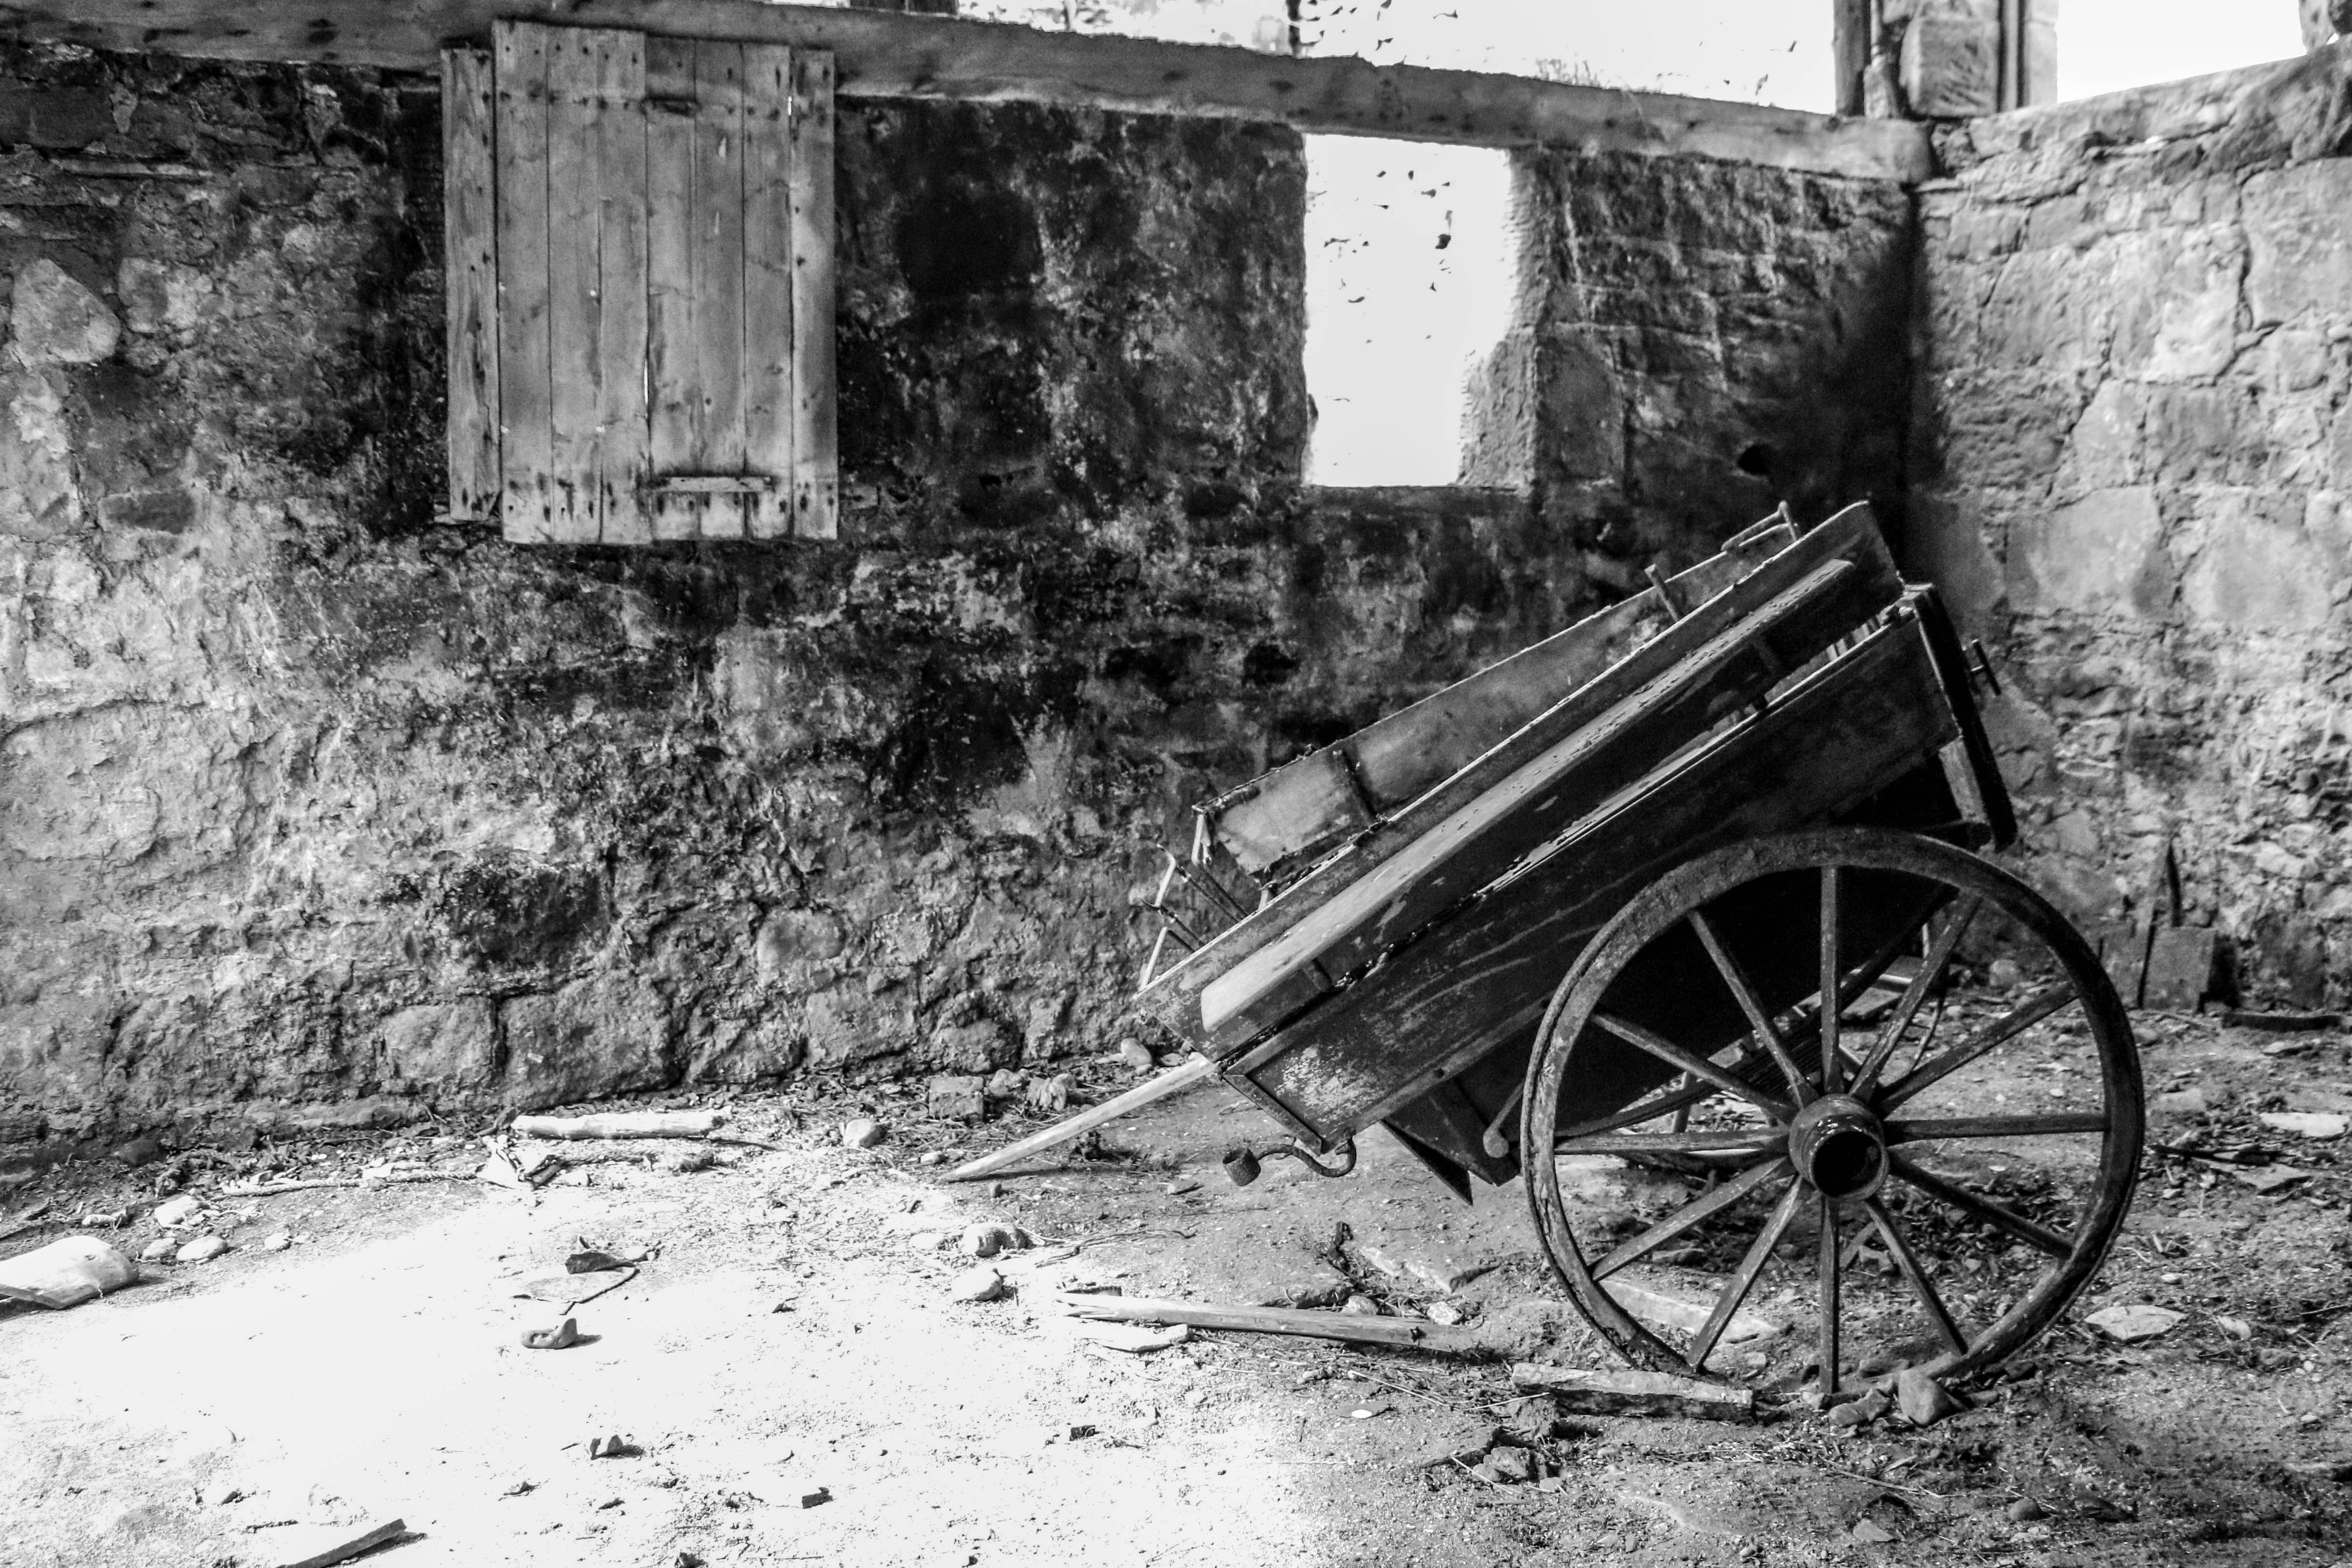
black and white, wood, track, farm, vintage, antique, wheel, wagon, cart, retro, countryside, old, barn, country, rustic, village, transportation, transport, rural, vehicle, historic, agriculture, monochrome, wooden, history, traditional, monochrome photography